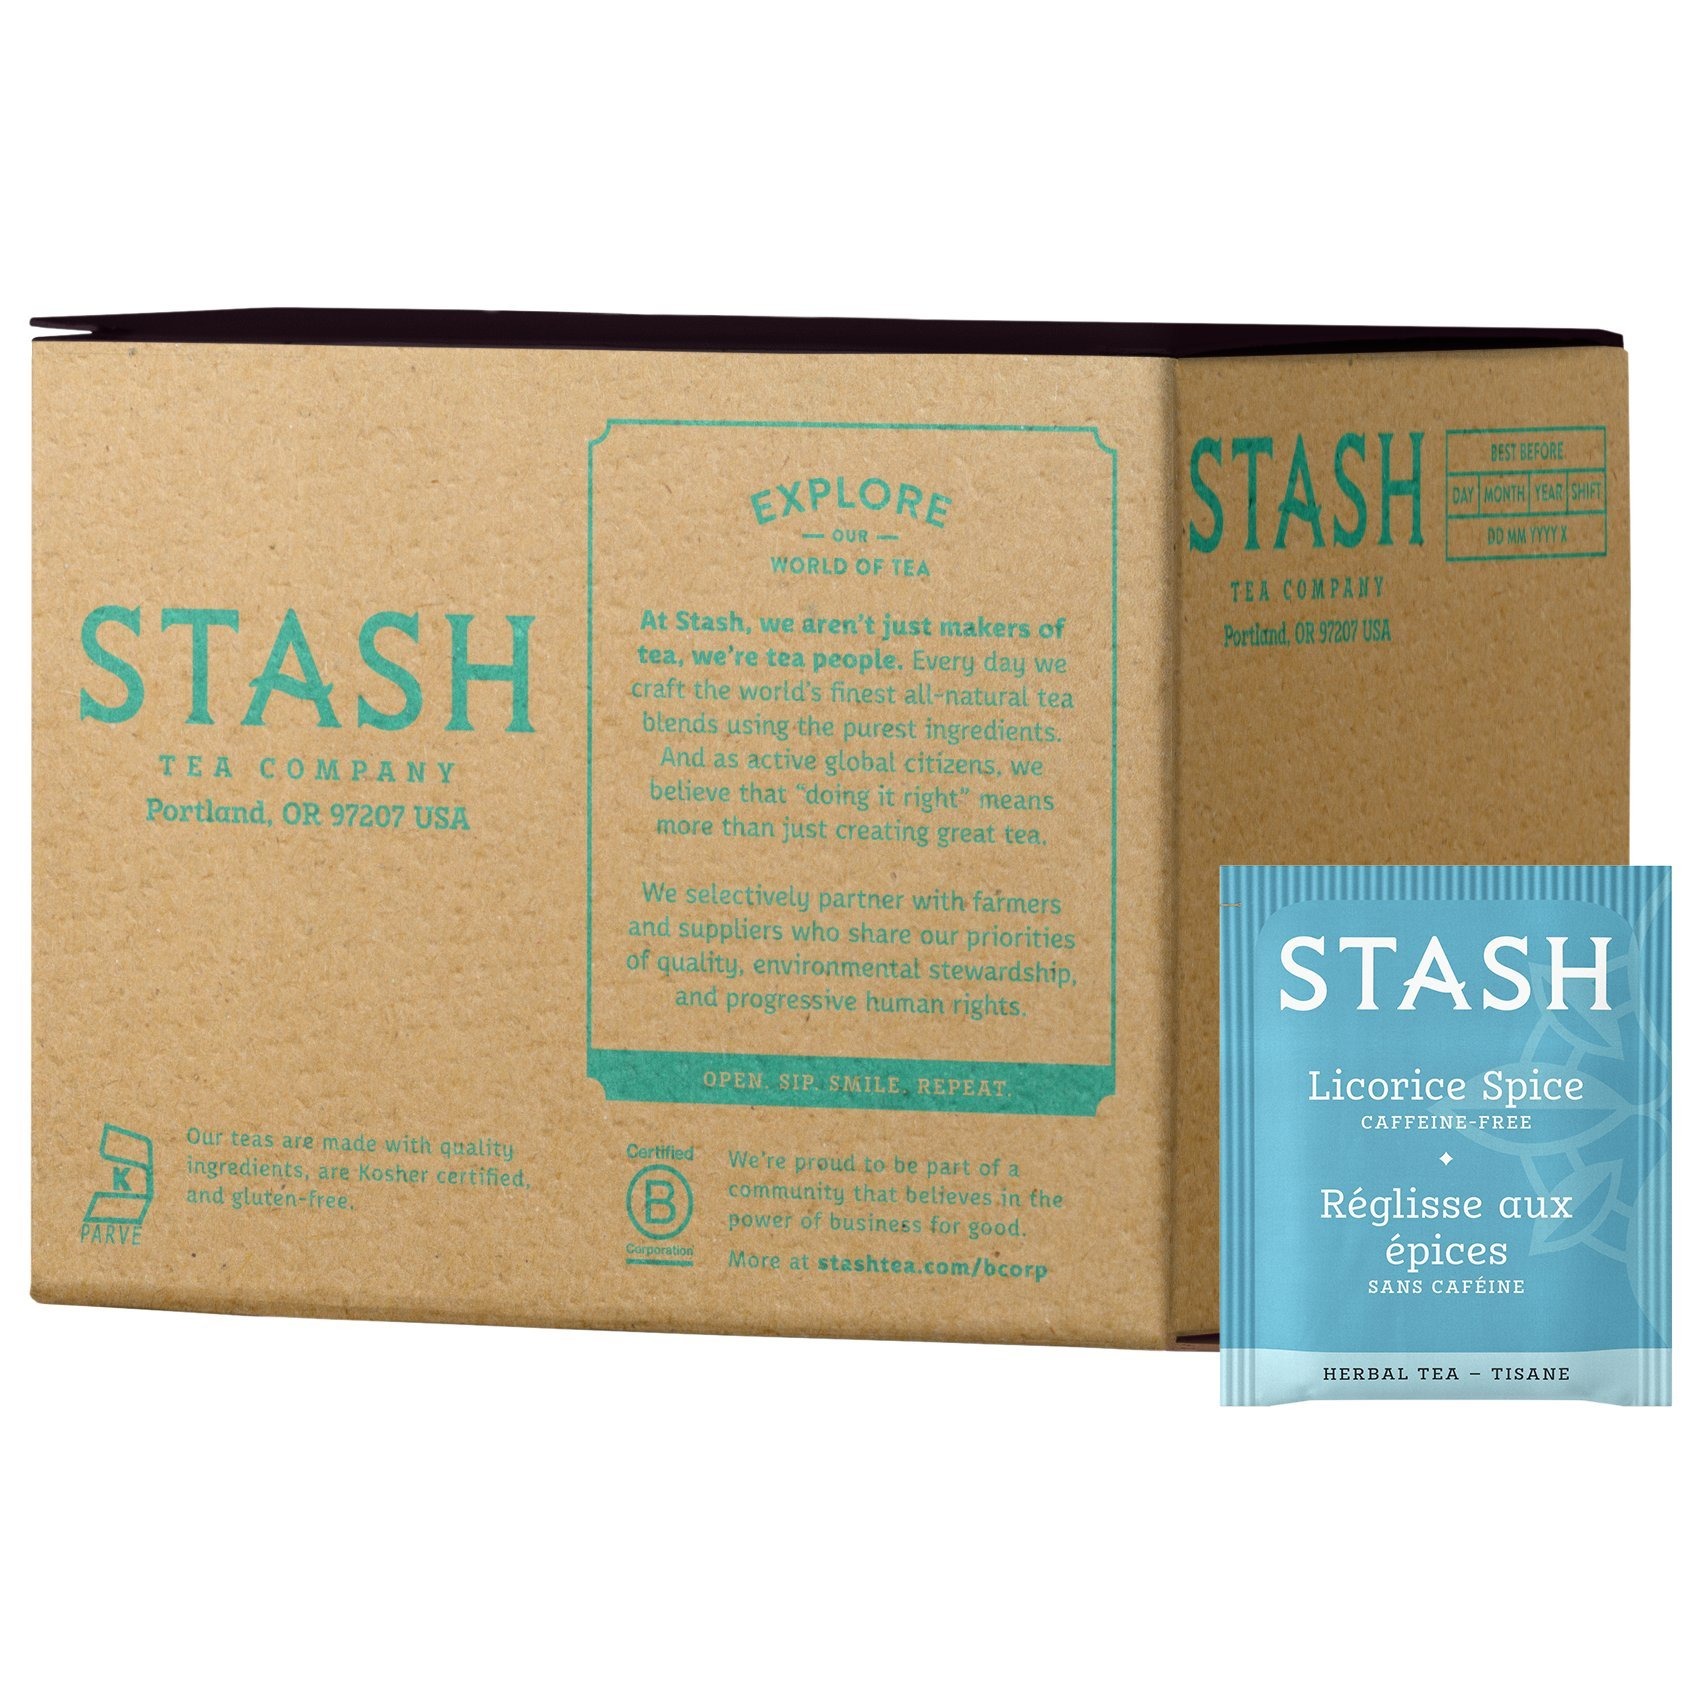
Item Name: Stash Tea Licorice Spice Herbal Tea, 100 Count (packaging may vary)
Bullet Point 1: Box of 100 tea bags, great bulk size for foodservice or restaurants
Bullet Point 2: Naturally sweet, dessert-like tea flavored with contains pure spices and licorice
Bullet Point 3: Savour the Goodness: Our teas are made with top-quality ingredients that are meticulously chosen and blended to an artful balance. Every Stash Tea flavor is designed to turn your daily ritual into a joyful moment of tranquility
Bullet Point 4: Stash Tea: Brought to life in 1972 by 2 Portland hippies, we believe that tea is an opportunity to excite the senses and surprise your taste buds with a diverse range of bold flavors
Value: 100.0
Unit: Count

Price: 38.99